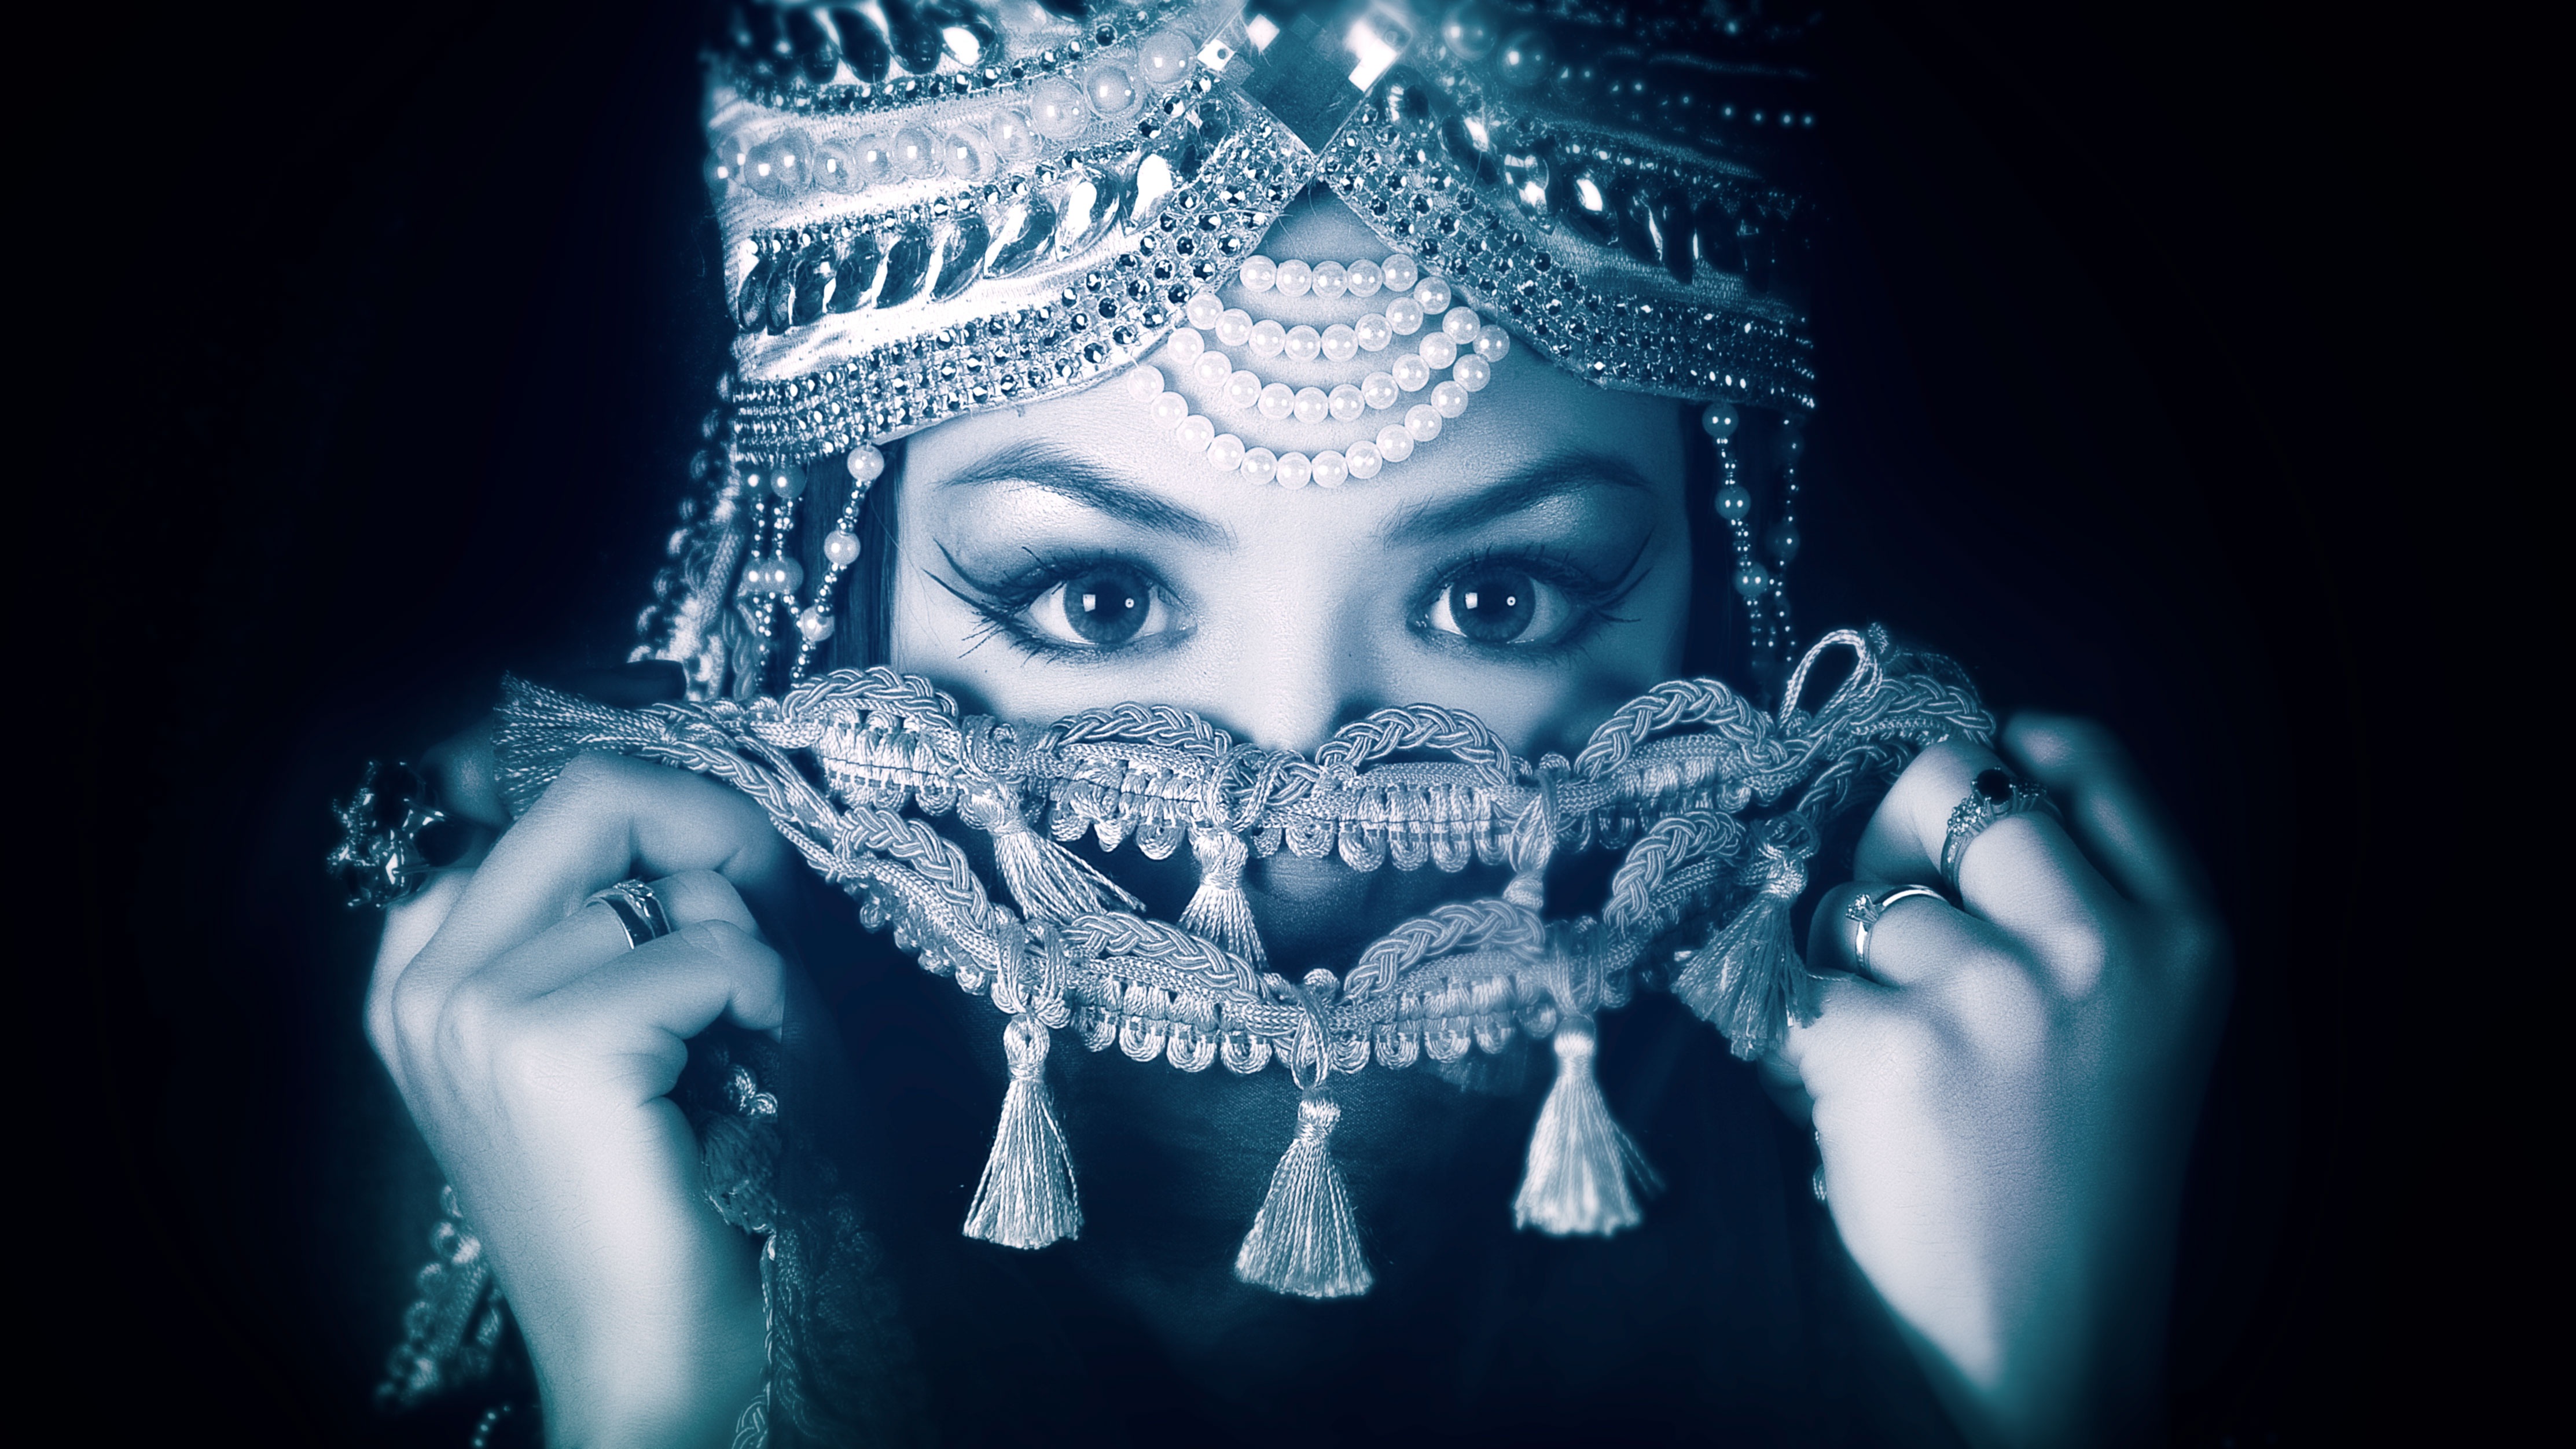
person, woman, hair, photography, view, female, portrait, model, youth, darkness, hairstyle, makeup, long hair, human body, eyes, girls, illustration, legs, beauty, beautiful, style, organ, princess, photoshoot, cosmetics, beautiful girl, eastern girl, special effects, computer wallpaper